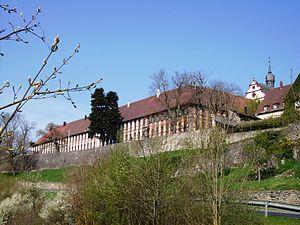
La chartreuse de Tückelhausen est un ancien monastère de chartreux situé en Allemagne à Tückelhausen, localité dépendant de la commune d'Ochsenfurt en Bavière. Depuis la sécularisation intervenue au début du XIXᵉ siècle, les bâtiments de l'ancien monastère sont en grande partie des propriétés privées. Le monastère est en grande partie préservé et donne ainsi une idée des grandes chartreuses franconiennes et du mode de vie des moines.